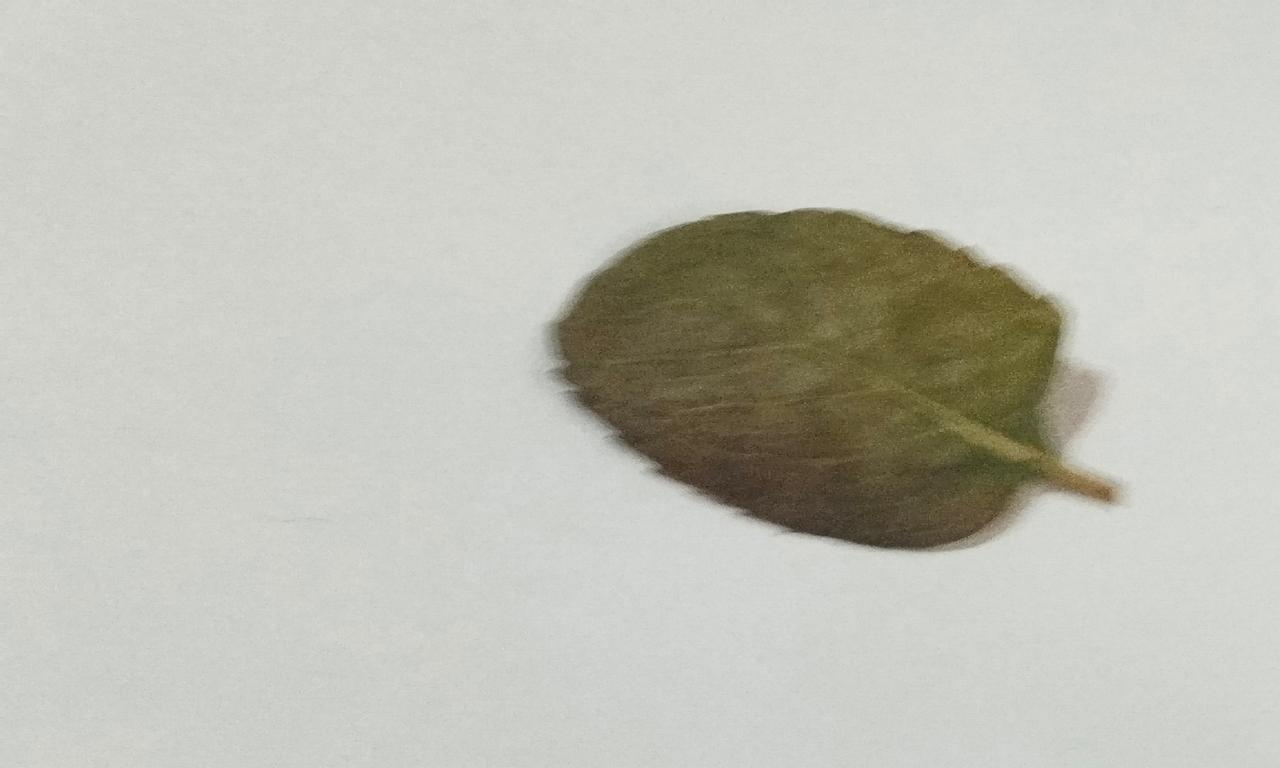
Label: Dried